Fenerbahçe S.K. (basketball)

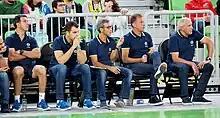
Fenerbahçe coaches, from left: İlker Belgutay (Athletic trainer), Erdem Can (Assistant coach), Josep Maria Izquierdo (Assistant coach), Vladimir Androić (Assistant coach) and Željko Obradović (Head coach), September 2017.

Fenerbahçe Ülker headed into the 2010–11 season with five new transfers: Engin Atsür, Šarūnas Jasikevičius, Marko Tomas, Kaya Peker, and Darjuš Lavrinovič. With new head coach Neven Spahija, Fenerbahçe Ülker continued their domination in the Turkish League, winning both the Turkish Cup and the Turkish League, over long time rivals Beşiktaş and Galatasaray, respectively.